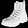
Label: Ankle boot